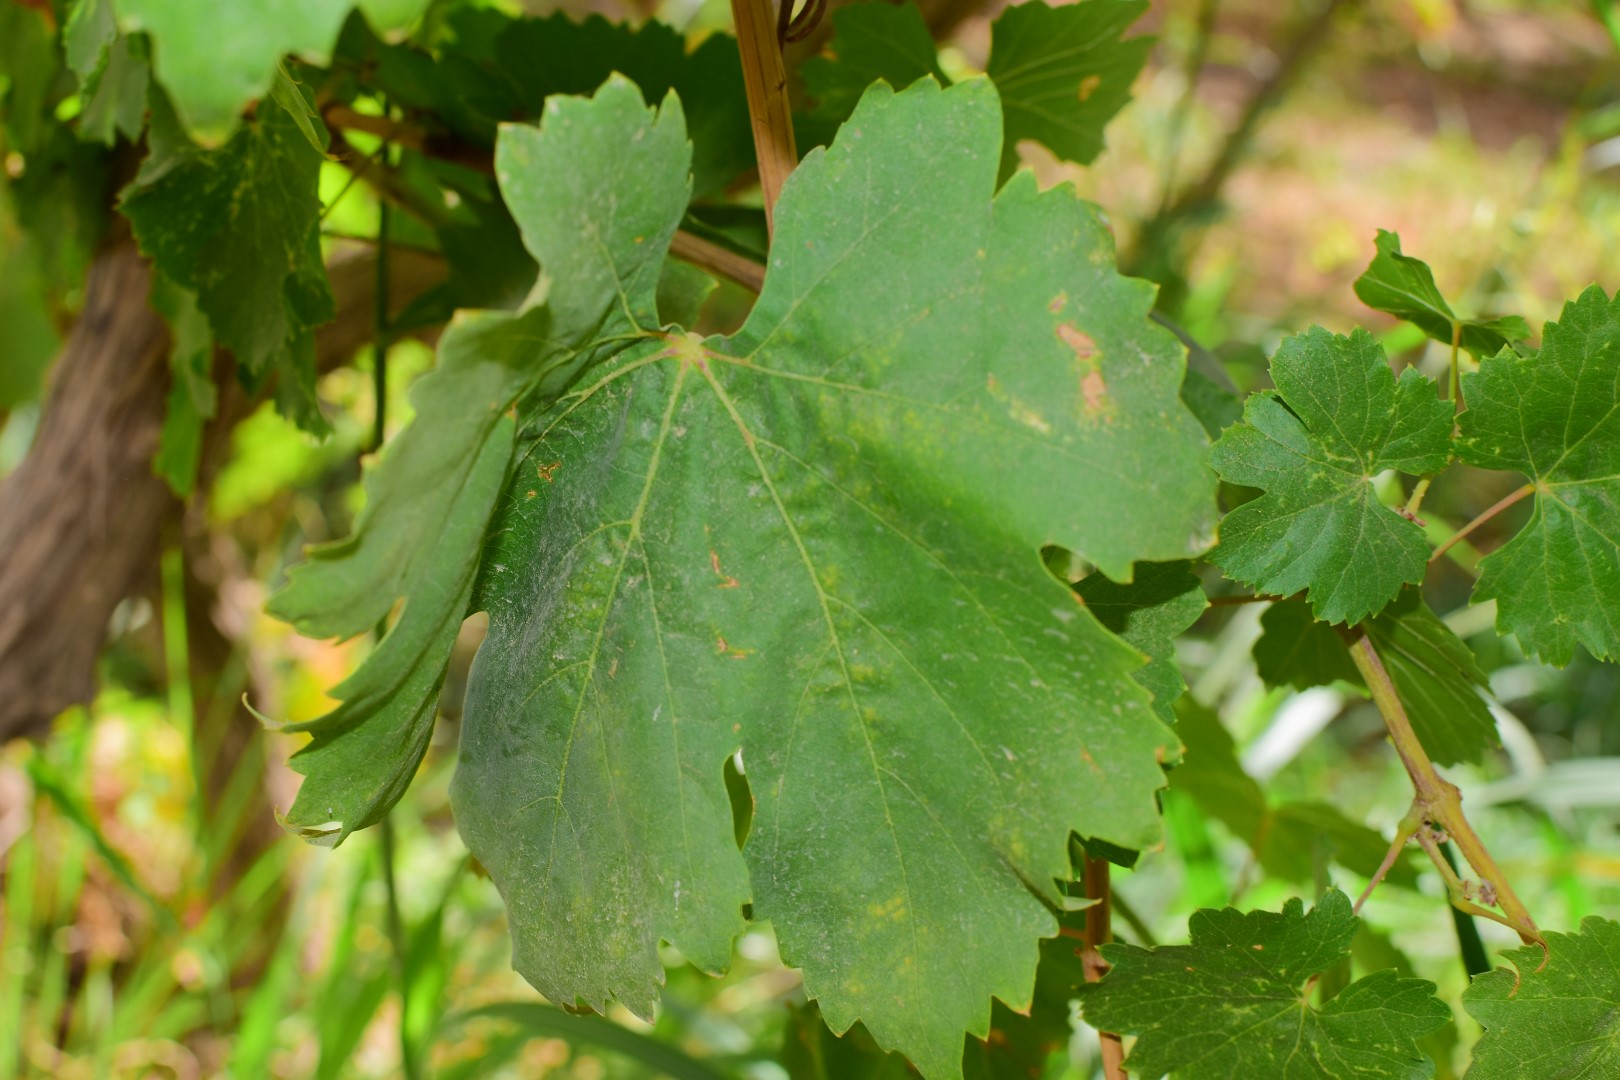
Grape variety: Thompson Seedless